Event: Nepal Earthquake
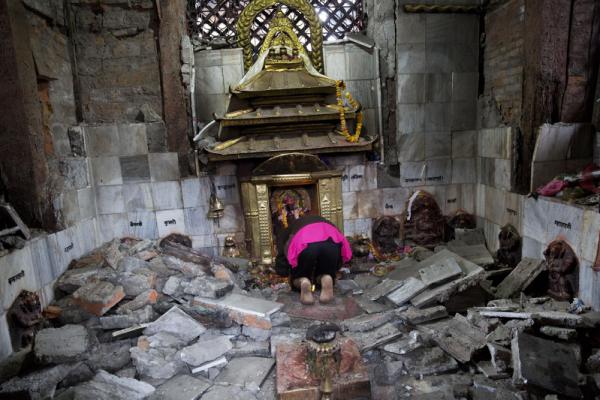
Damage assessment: damage